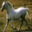
Label: horse